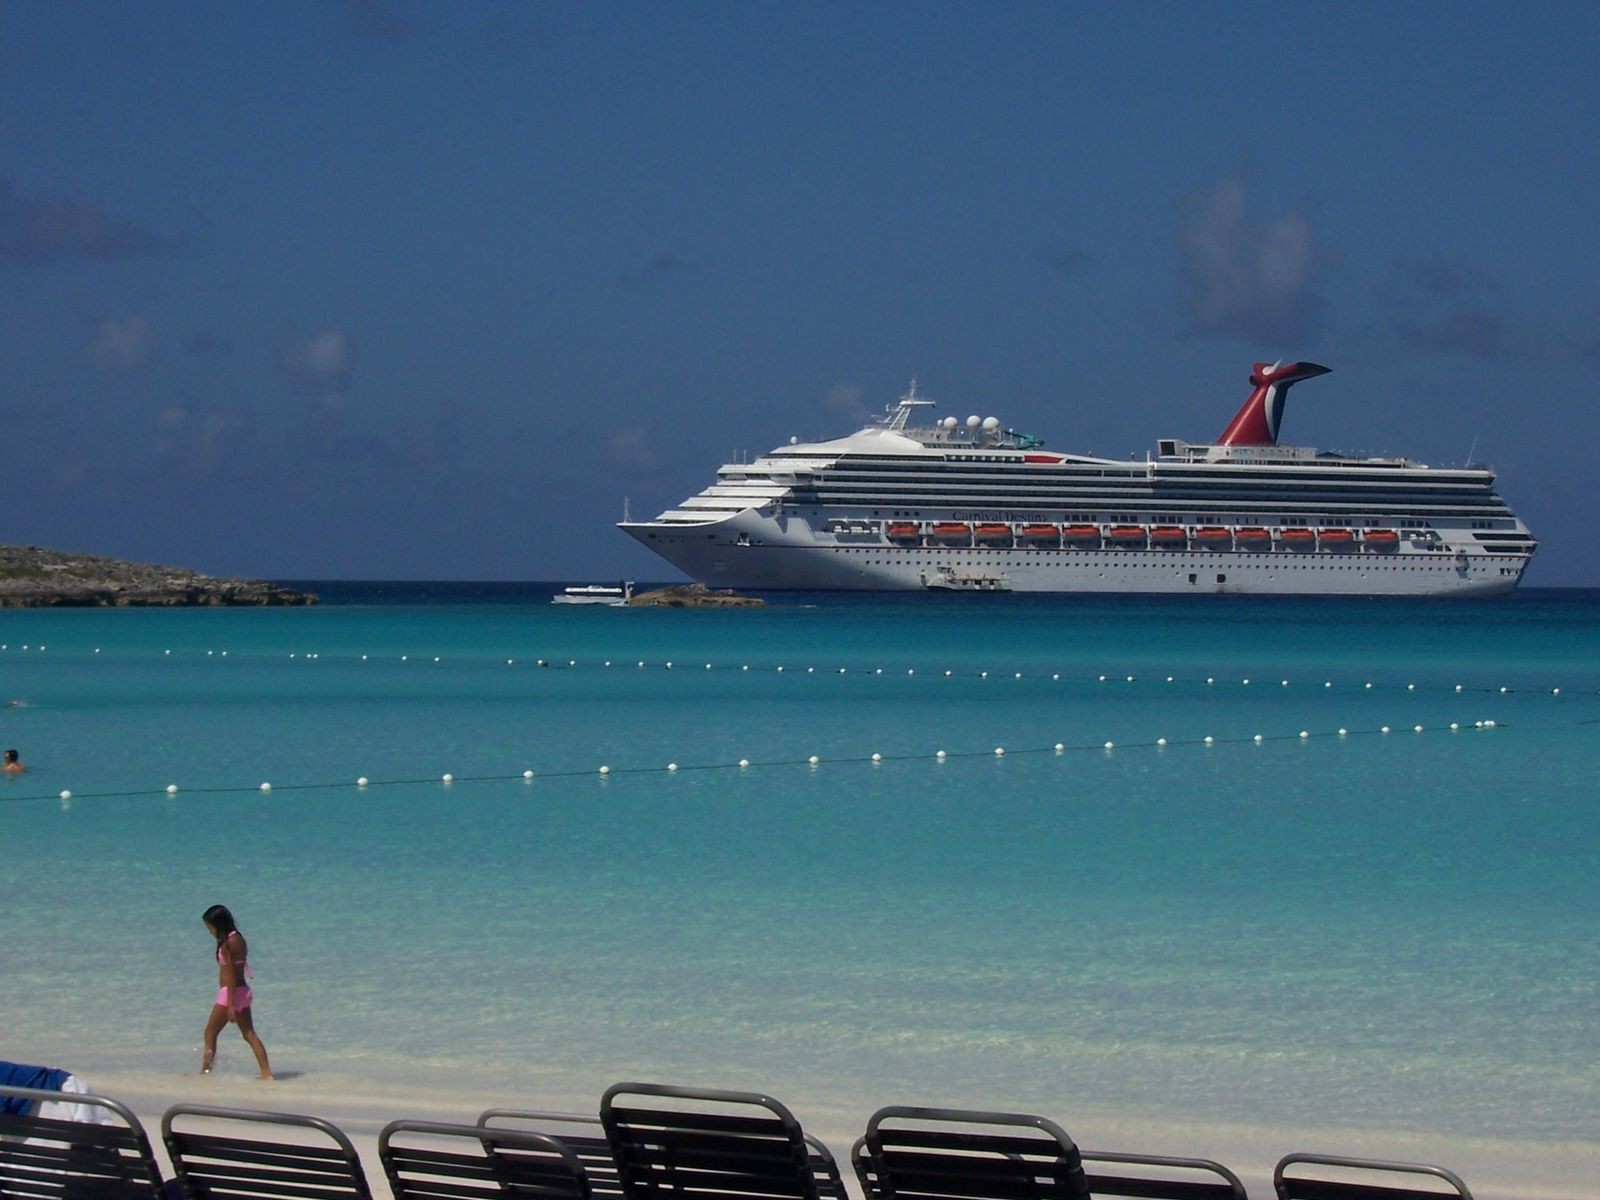
Vehicle type: Ships